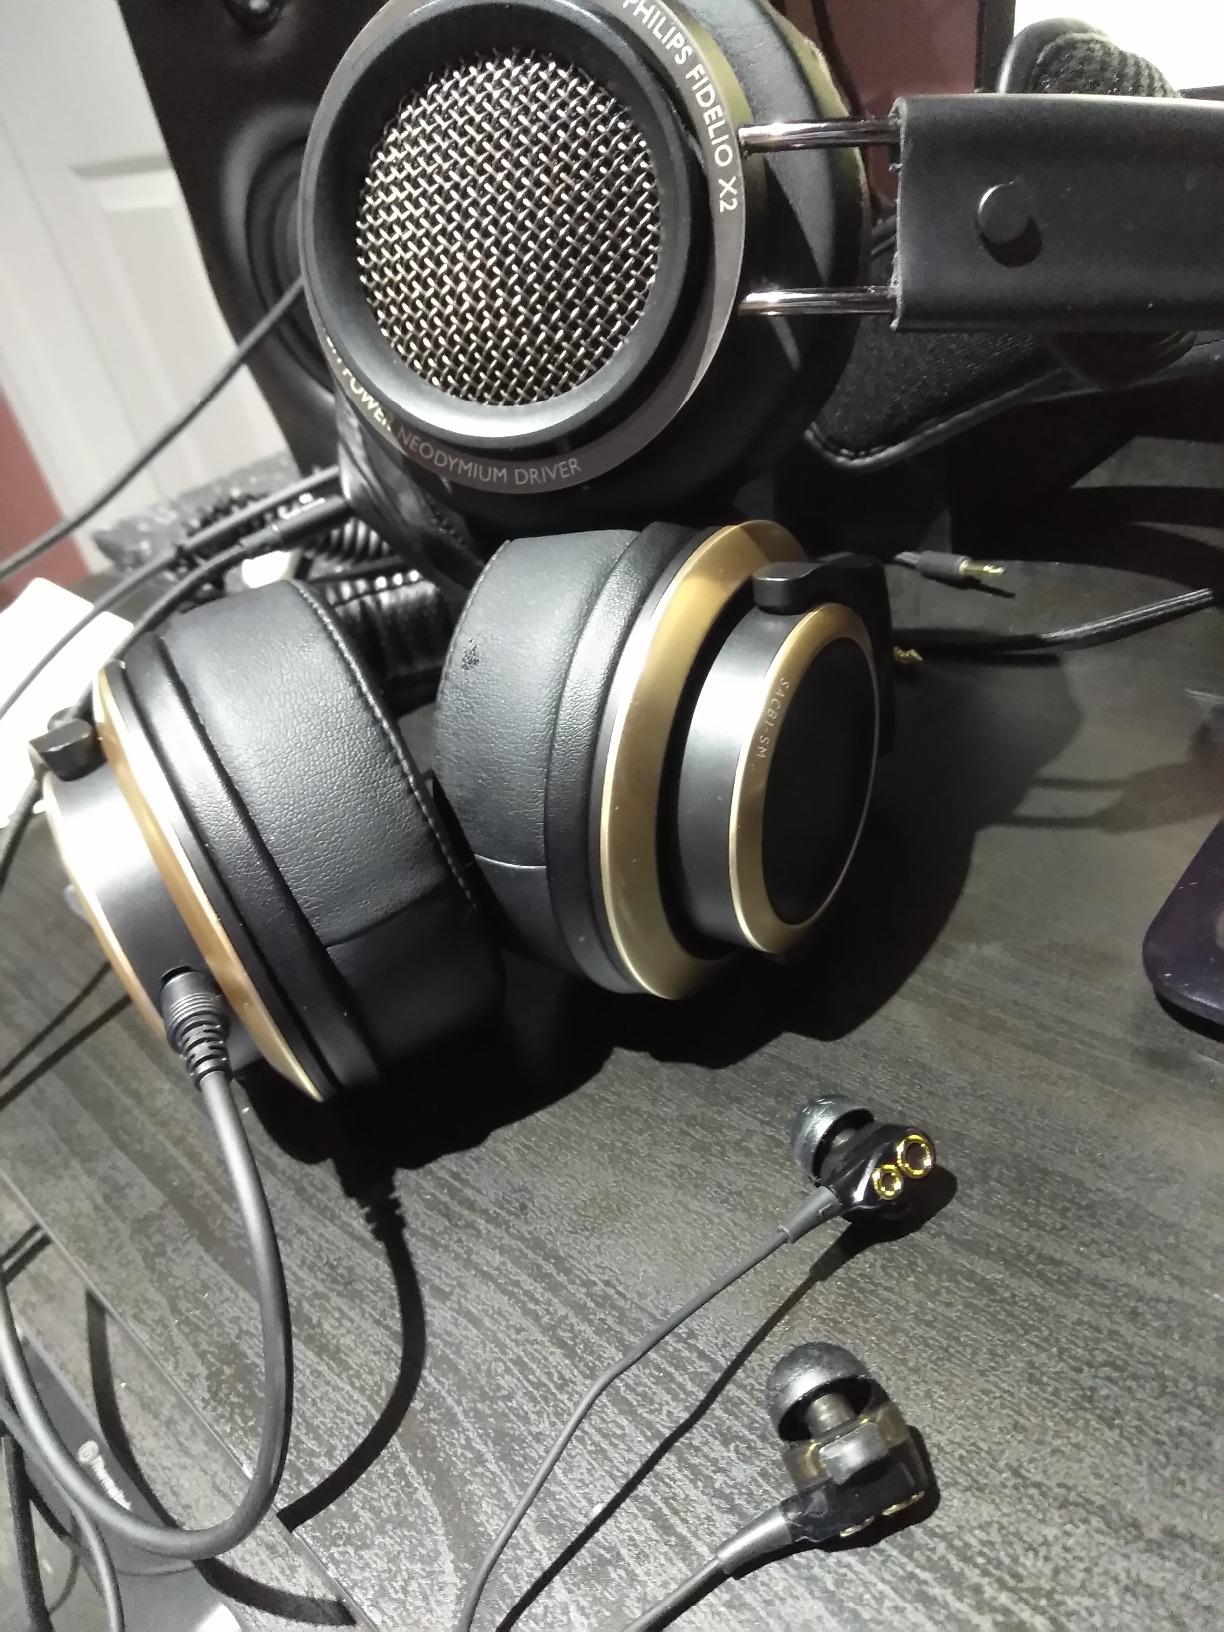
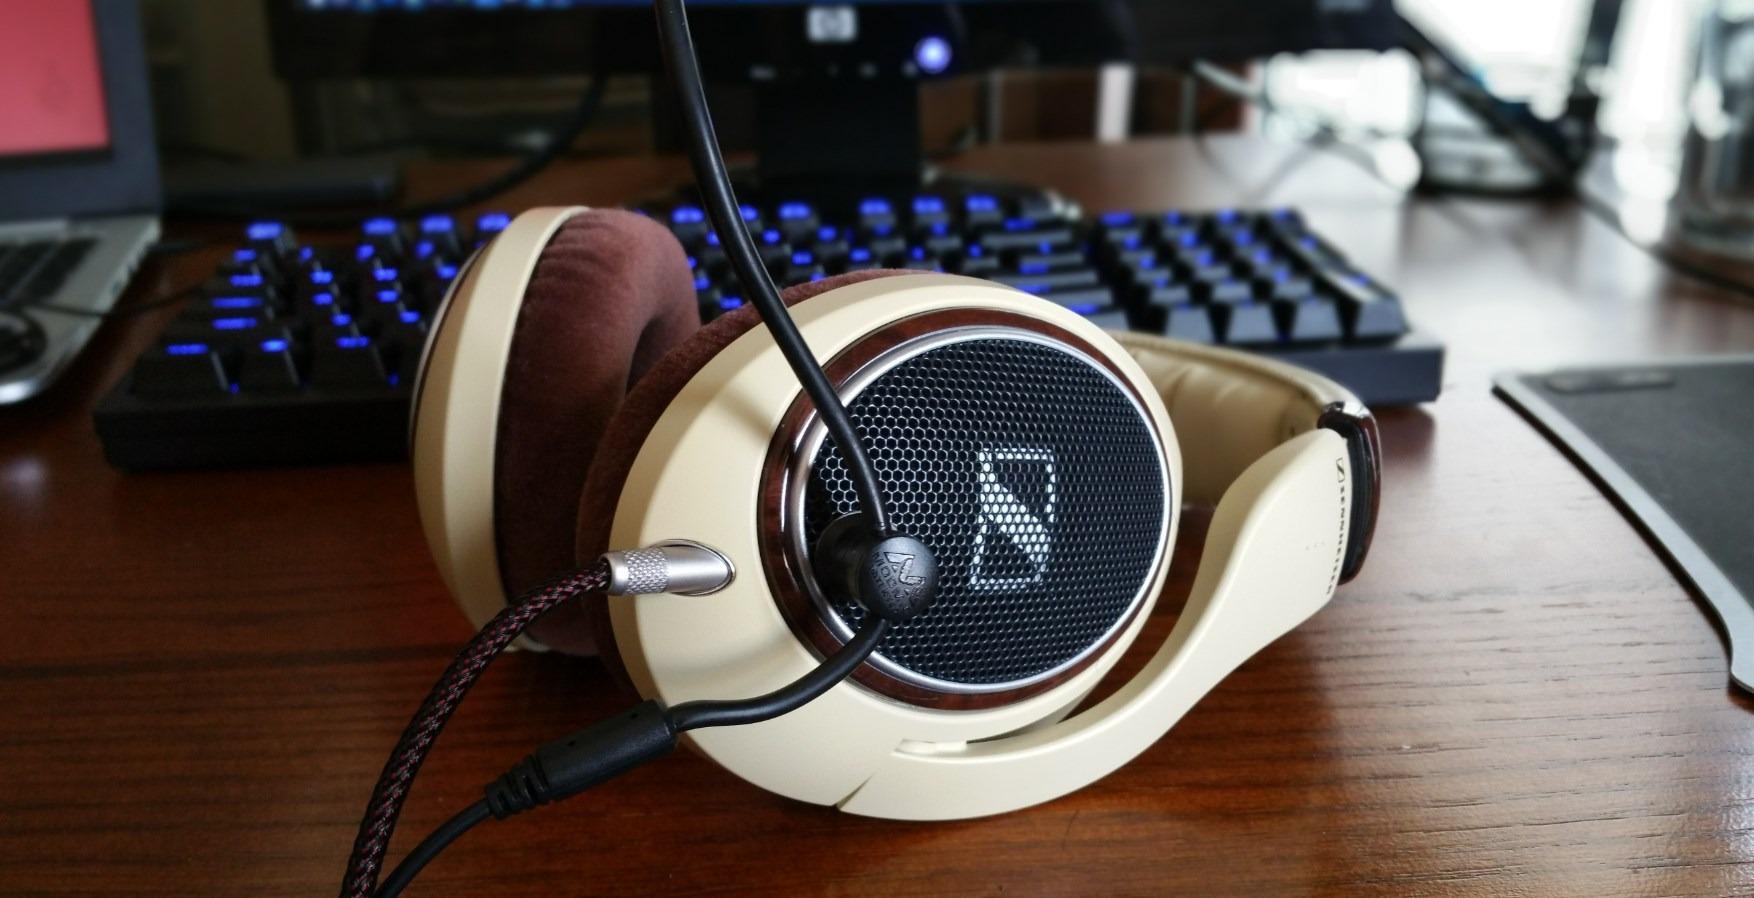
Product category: headphones
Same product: no